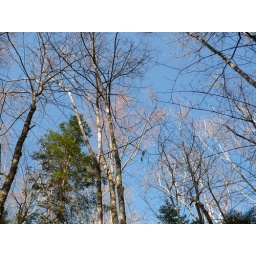
I loved the way the white birches and red maples alternated against the sky.